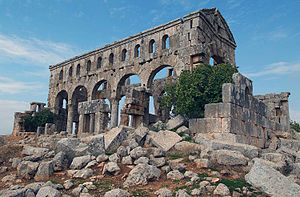
Døde byer / Byggemetoder og byggeformer / Kirkebygninger
Døde byer kaldes ruinerne af de tidligere omkring 700 landsbylignende bosættelser fra senromersk og tidlig byzantinsk tid i det nordsyriske kalkstensmassiv, et område som på den tid kaldtes Belus. Bosættelsernes blomstringstid begyndte i 300-tallet e.Kr. og var baseret på dyrkning og salg af oliven, vin og korn. Indtægterne fra det overvejende feudalt organiserede samfund blev investeret af de græsktalende jordejere i overdådigt udførte villaer, offentlige bygninger og frem for alt i massive kalkstenskirker. De fleste af beboerne konverterede til kristendommen i løbet af 300-tallet. I de døde byers område fandt udviklingen af det syriske kirkebyggeri sted fra den enkle kirke i landsbyerne til katedralerne i byerne. I begyndelsen af 600-tallet – endnu før den arabiske erobring – begyndte den økonomiske nedgang af grunde, der endnu kun gøres formodniger om. I de to følgende århundreder blev landsbyerne gradvist forladt.